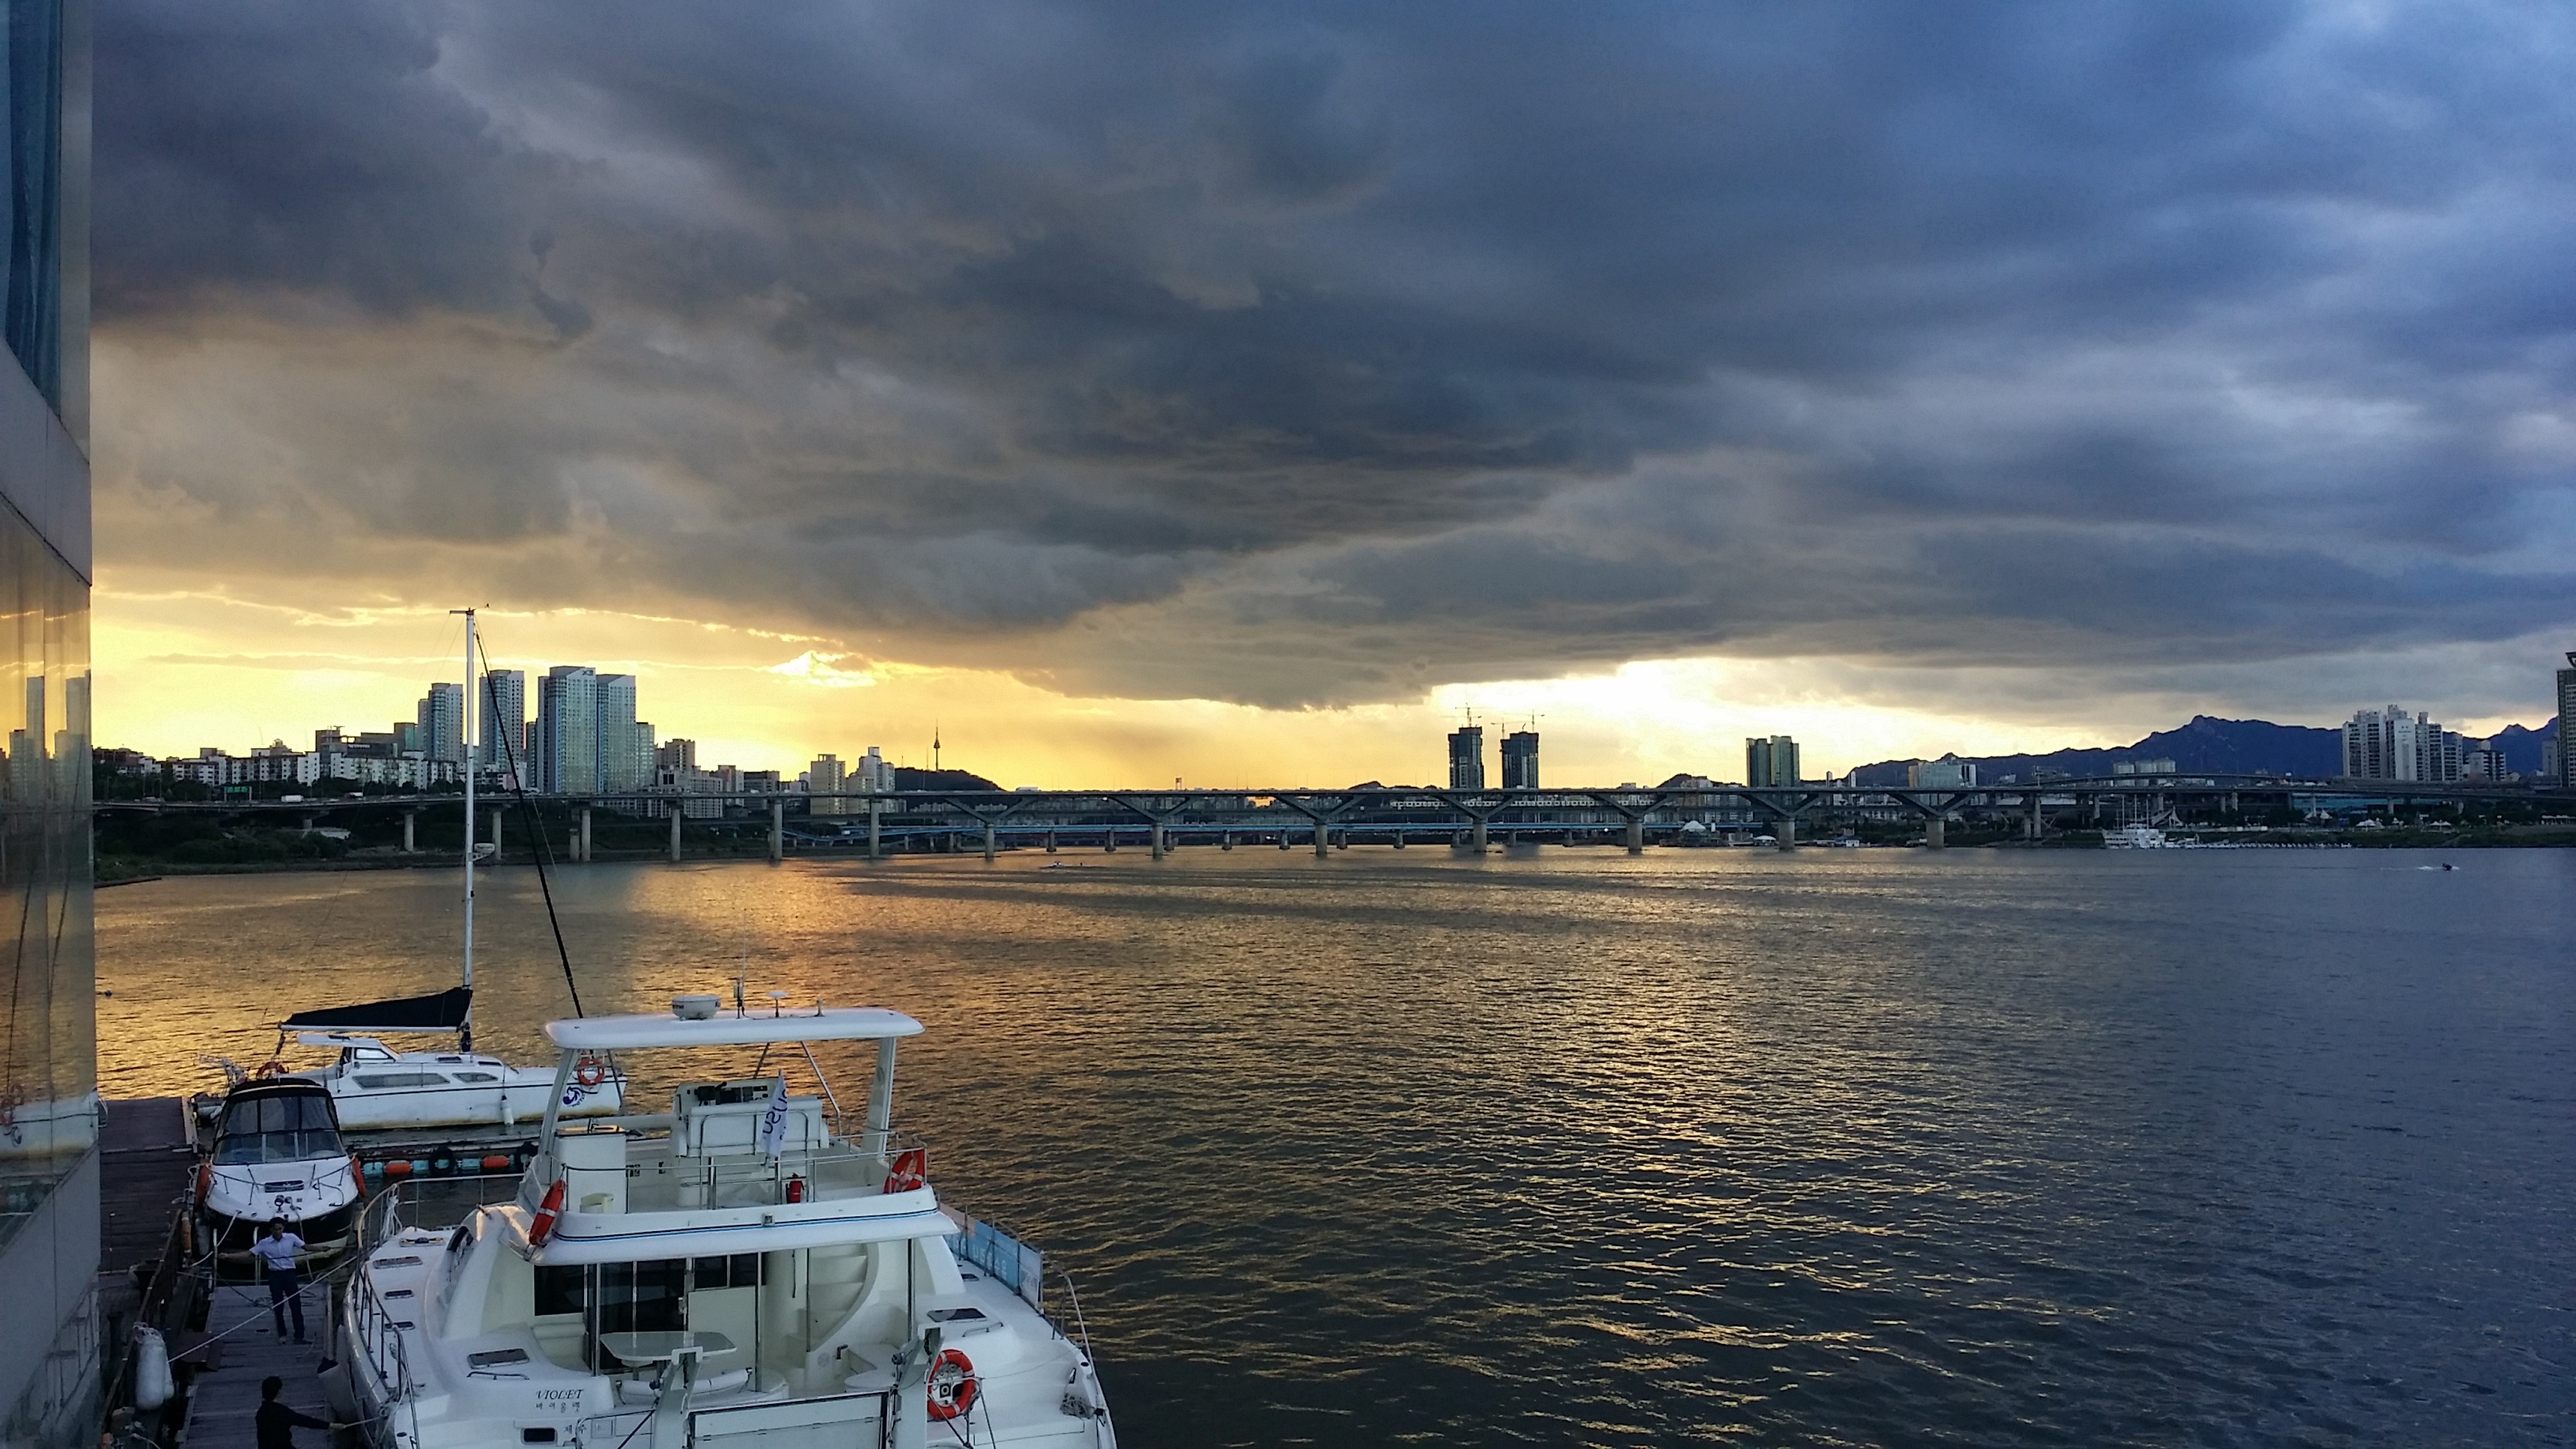
sea, water, ocean, horizon, dock, cloud, sky, sunrise, sunset, boat, bridge, skyline, morning, dawn, city, river, cityscape, dusk, evening, reflection, calm, harbor, marina, waterway, ferry, background, channel, han river, metropolis, seoul, meteorological phenomenon